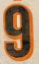
Number: 9